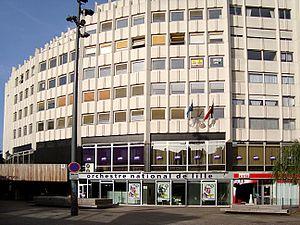
Les locaux de l'Orchestre National de Lille au Nouveau Siècle à Lille (Nord).
Lille, ville principale de l'une des principales aires urbaines de France dispose d'une vie culturelle riche et diversifiée.
La rue de Pas est une rue de Lille, dans le Nord, en France. Il s'agit de l'une des rues des quartiers de Lille-Centre et du Vieux-Lille
Lille est une ville du nord de la France, préfecture du département du Nord et chef-lieu de la région Hauts-de-France.